Soup to Nuts

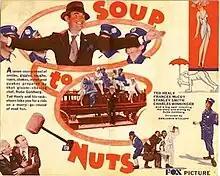
Trade magazine ad

Soup to Nuts is a 1930 American pre-Code comedy film written by cartoonist, sculptor, author, and inventor Rube Goldberg and directed by Benjamin Stoloff. It was the film debut of the original four members who would later, minus Ted Healy, go on to become known as The Three Stooges comic trio (Shemp Howard, Moe Howard, and Larry Fine). Goldberg made a cameo appearance in the film as himself, opening letters in a restaurant. Several other comedians are also featured.